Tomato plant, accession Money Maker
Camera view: tilt-top (135 deg); turntable rotation: 240 degrees
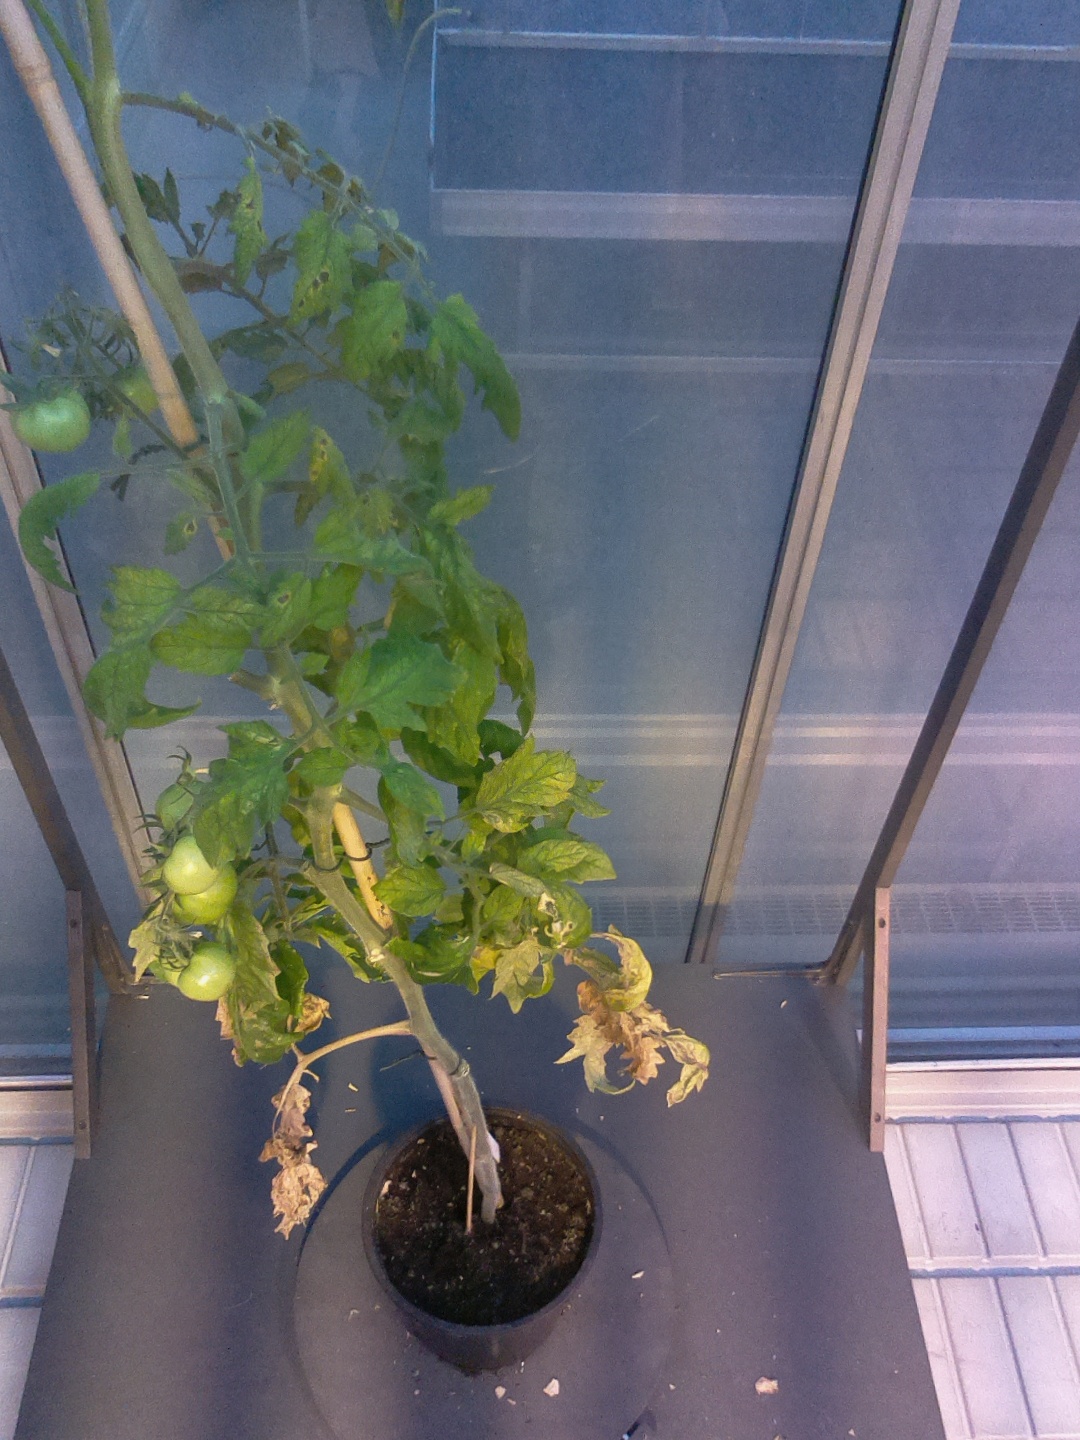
BBCH growth stage 79: 90% -100% of final fruit size